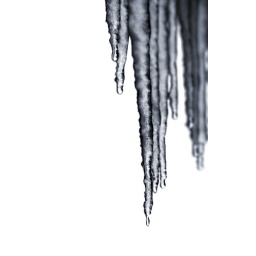
Icicles found hanging above my door this morning. A bright cloud-filled sky provided the perfect lighting.